North Carolina-class battleship

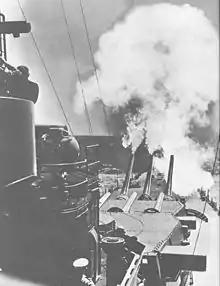
Six large guns in two turrets are aimed directly forward; the far trio are elevated extremely high and have a large amount of smoke emanating from them

At least 35 different final designs were proposed. All numbered with Roman numerals ("I" through "XVI-D"), the first five were completed on 15 November 1935. They were the first to employ so-called "paper" weight reductions: not counting certain weights towards the ship's 35,000 long ton treaty limit that were not specifically part of the definition of standard displacement. In this case, even though there was designed storage room for 100 shells per main battery gun and an extra 100 rounds, the weight of the rounds did not figure toward the treaty-mandated limit.